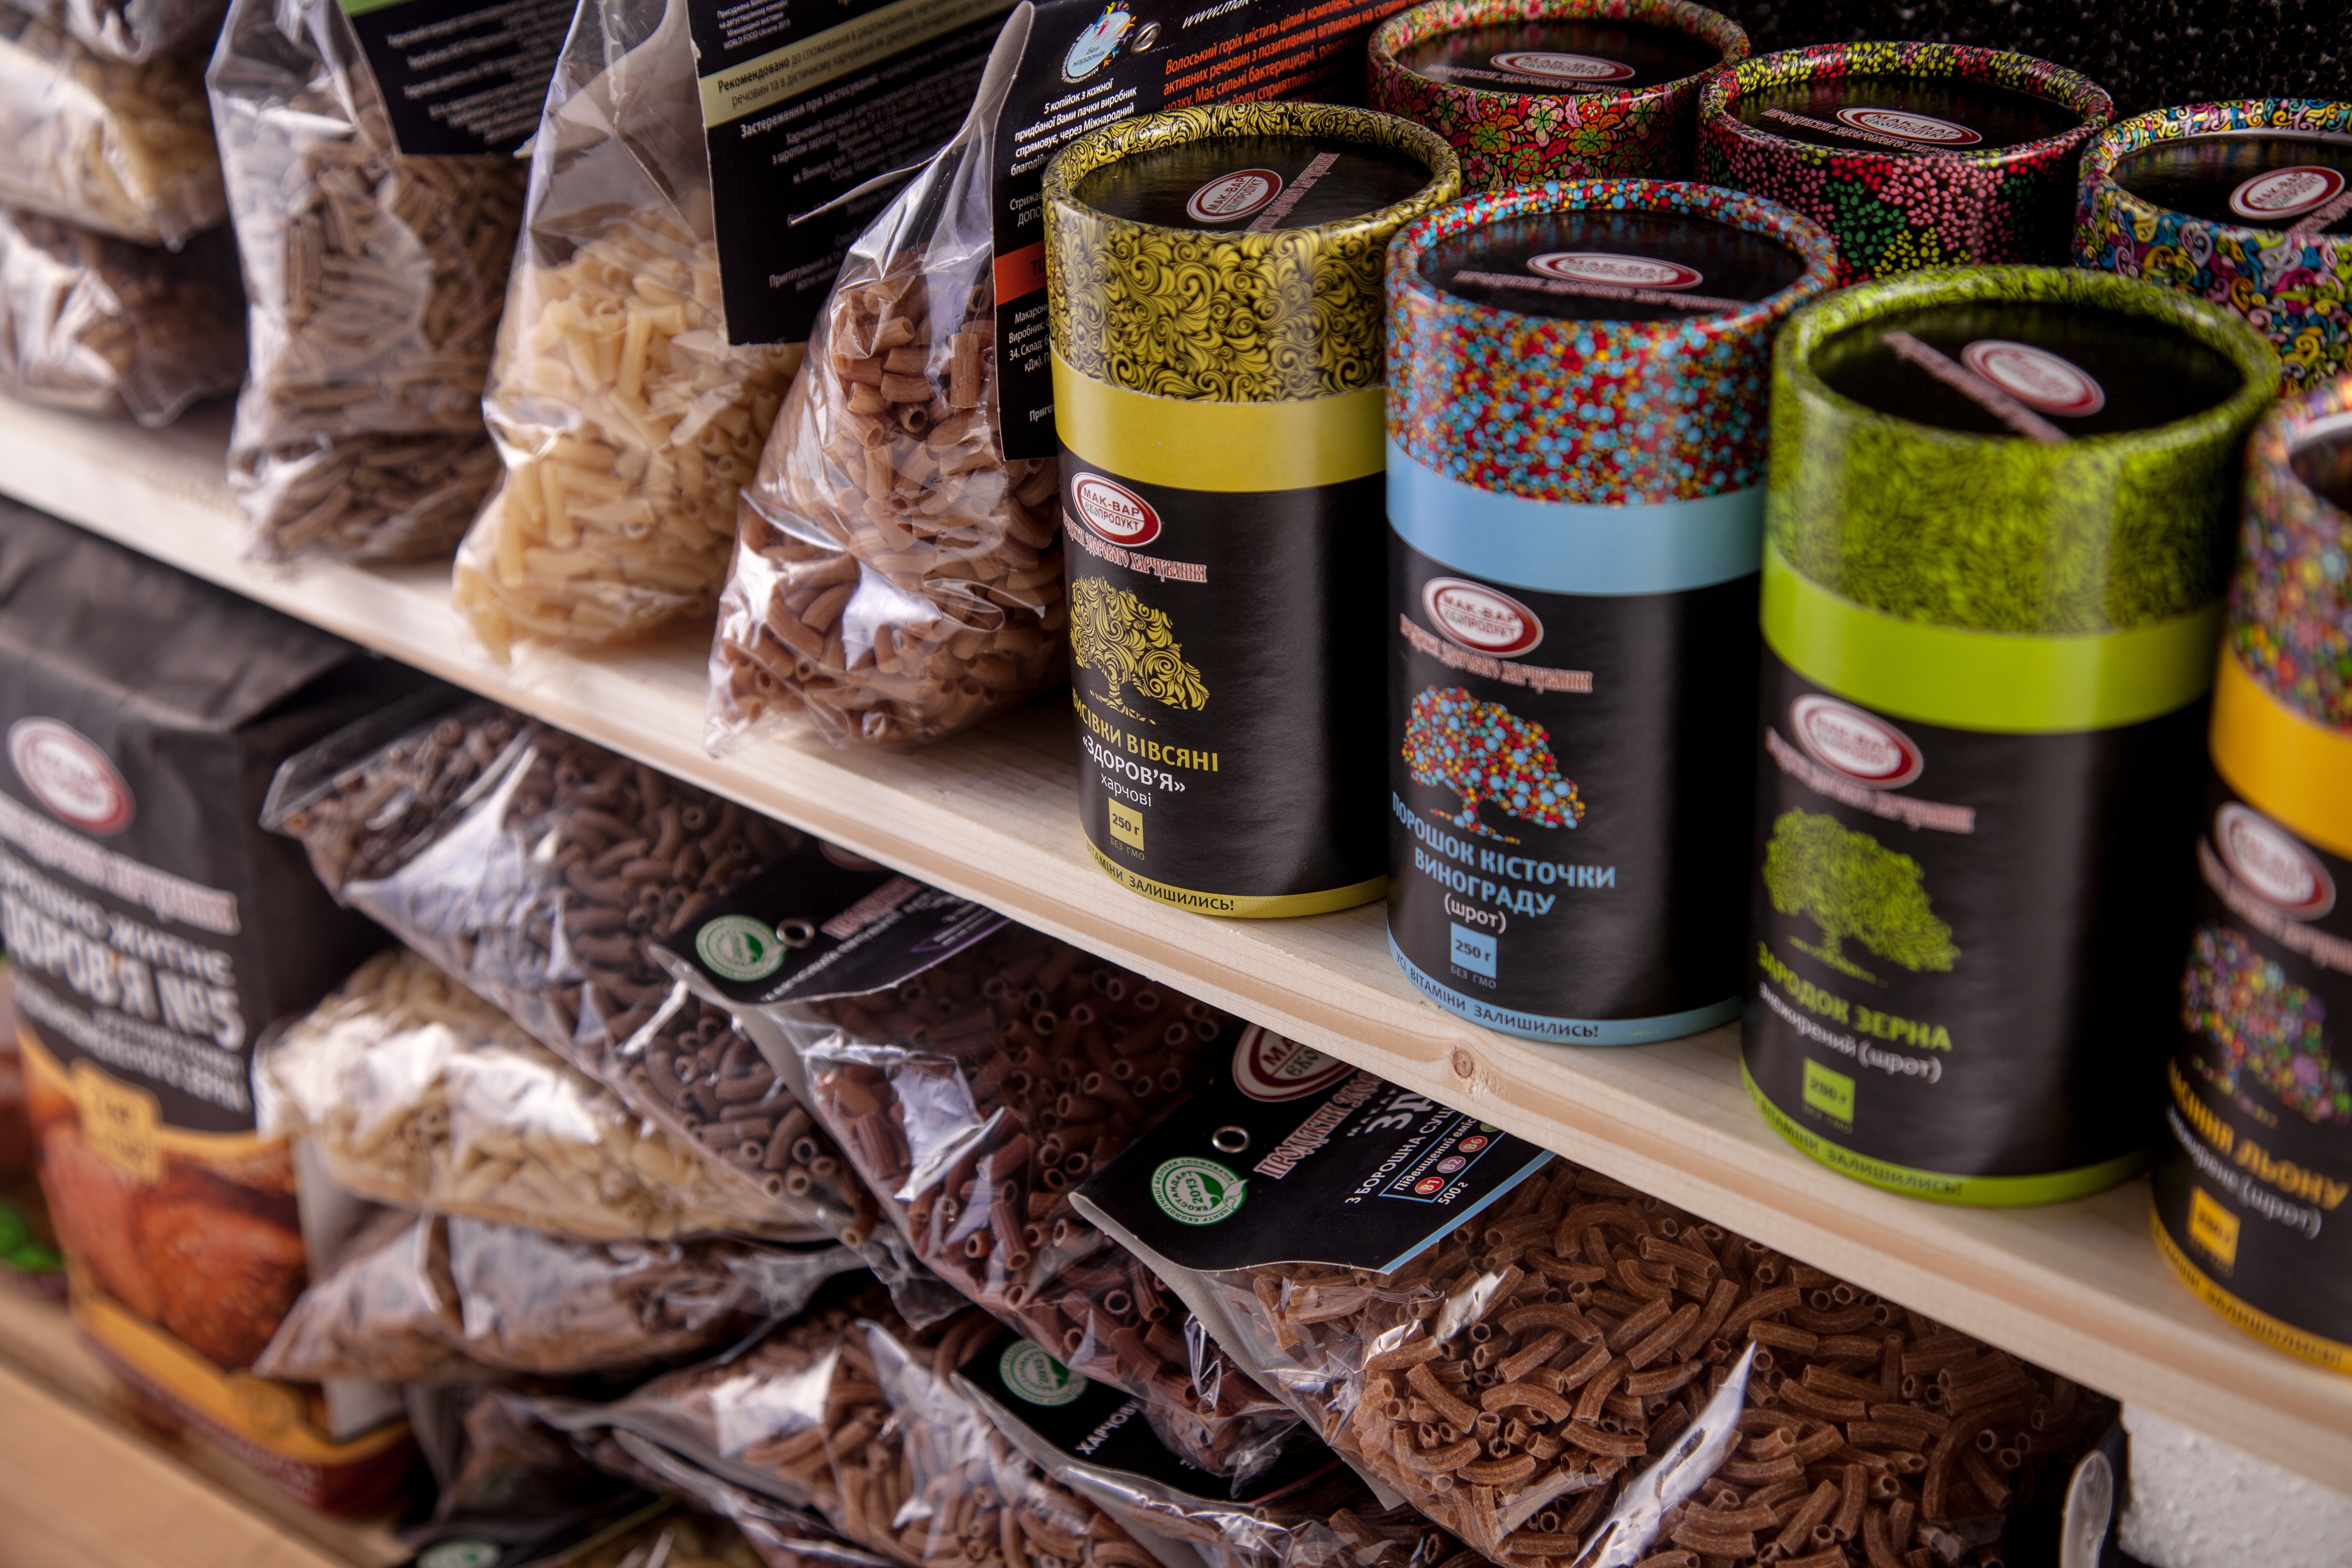
meal, food, chocolate, dessert, tubes, flavor, sense, organic products, products in tubes, diet products, natural products, shelf shop, shelves with goods